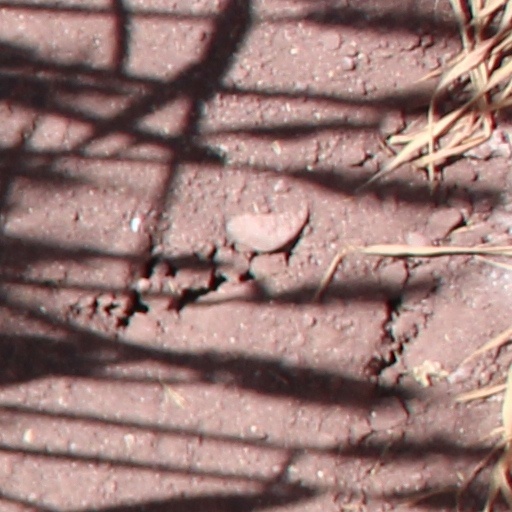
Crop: wheat